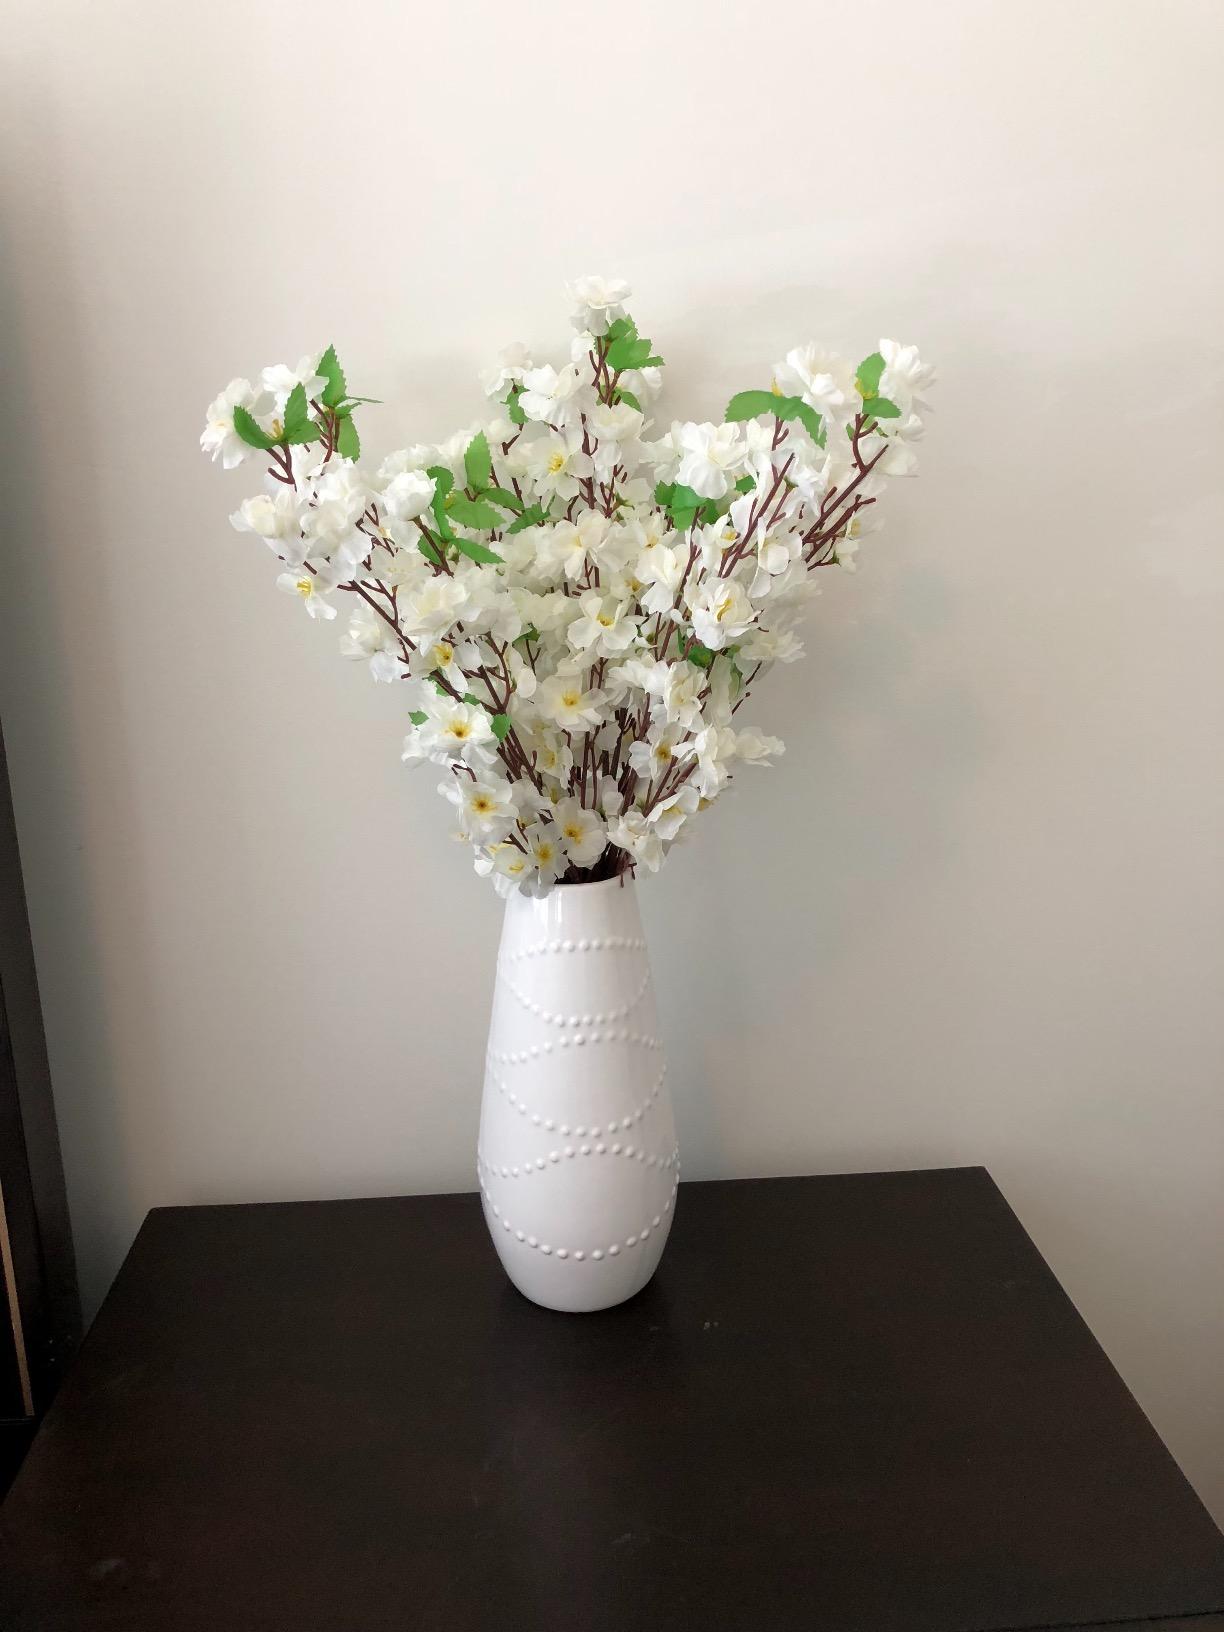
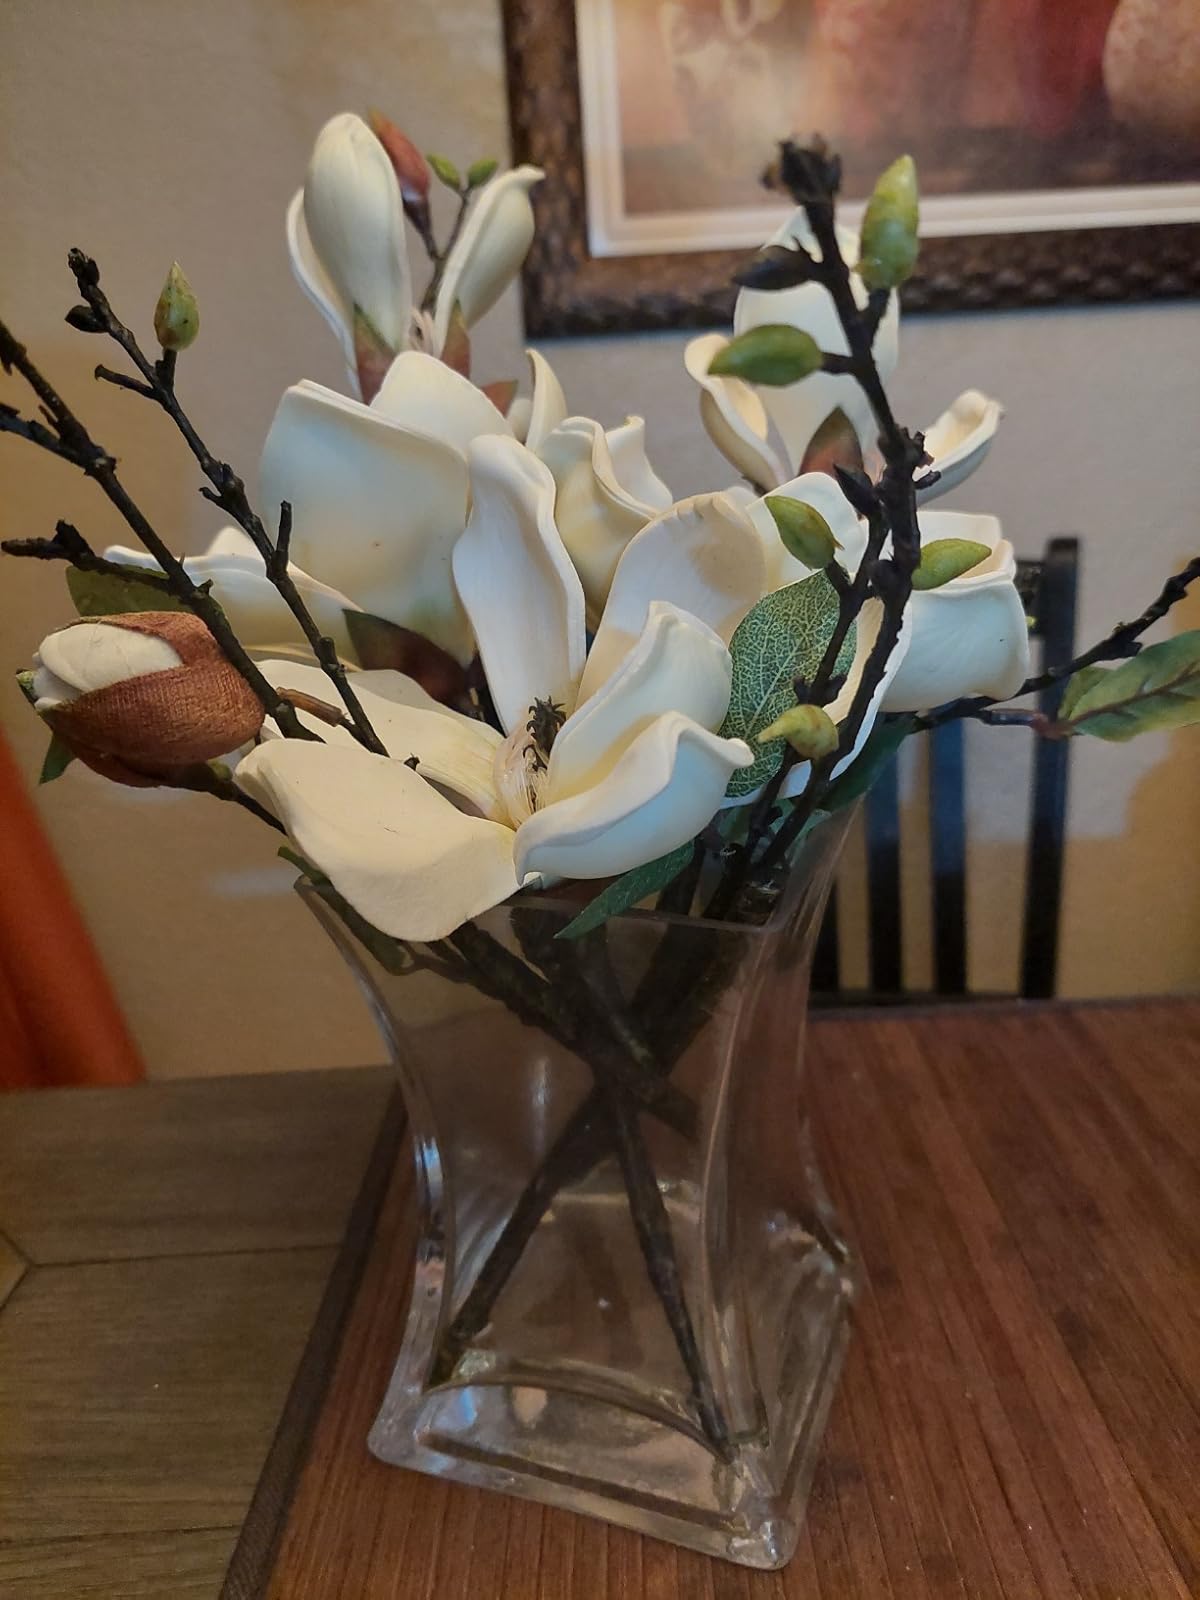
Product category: vase
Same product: no